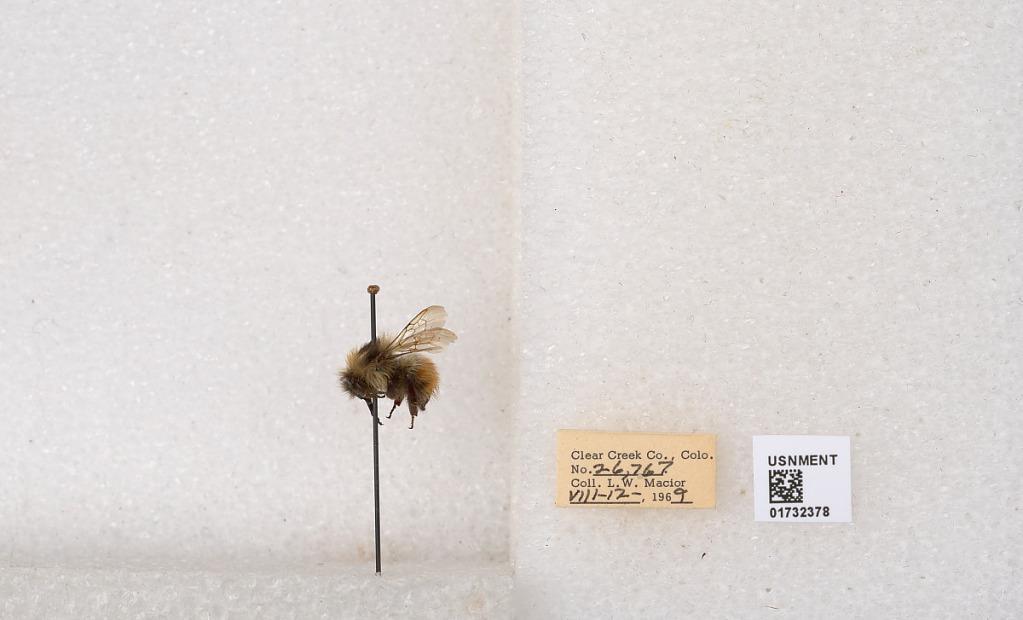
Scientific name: Bombus (Pyrobombus) sylvicola Kirby
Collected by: L. Macior
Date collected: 1969-8-12
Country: United States
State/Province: Colorado
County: Clear Creek
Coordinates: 39.7006, -105.694